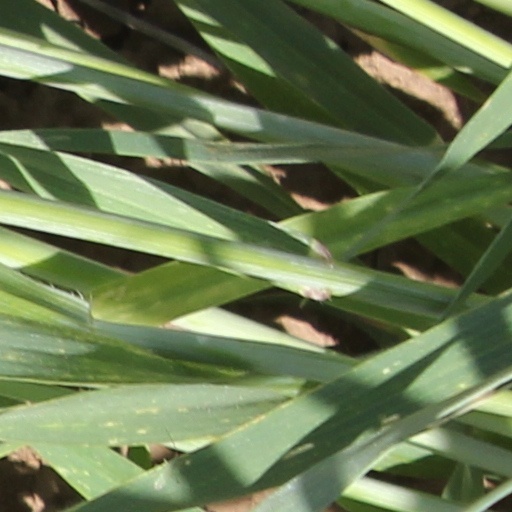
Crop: wheat